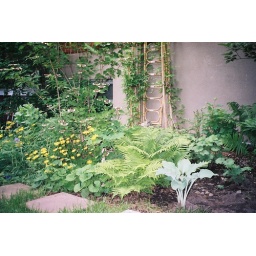
under the bedroom windows